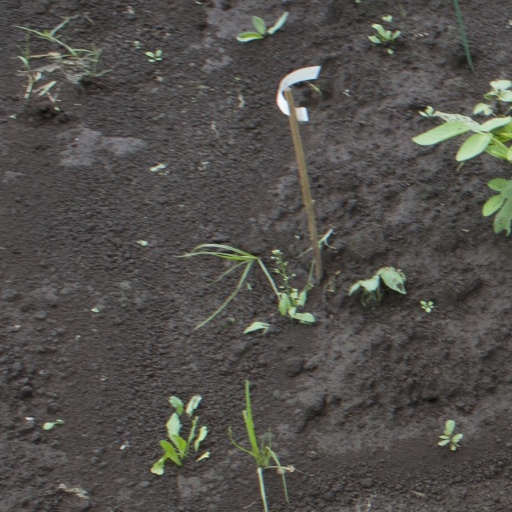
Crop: soybean